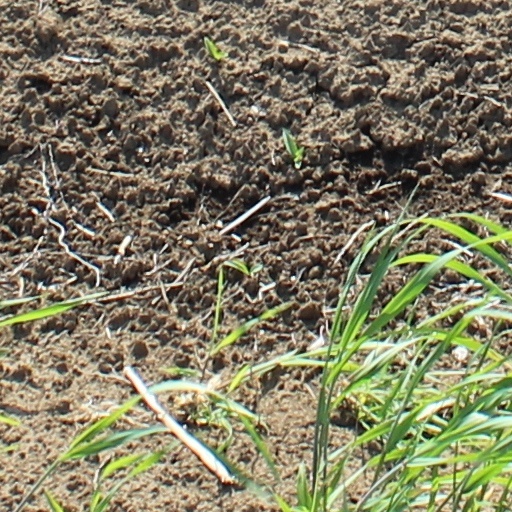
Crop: wheat